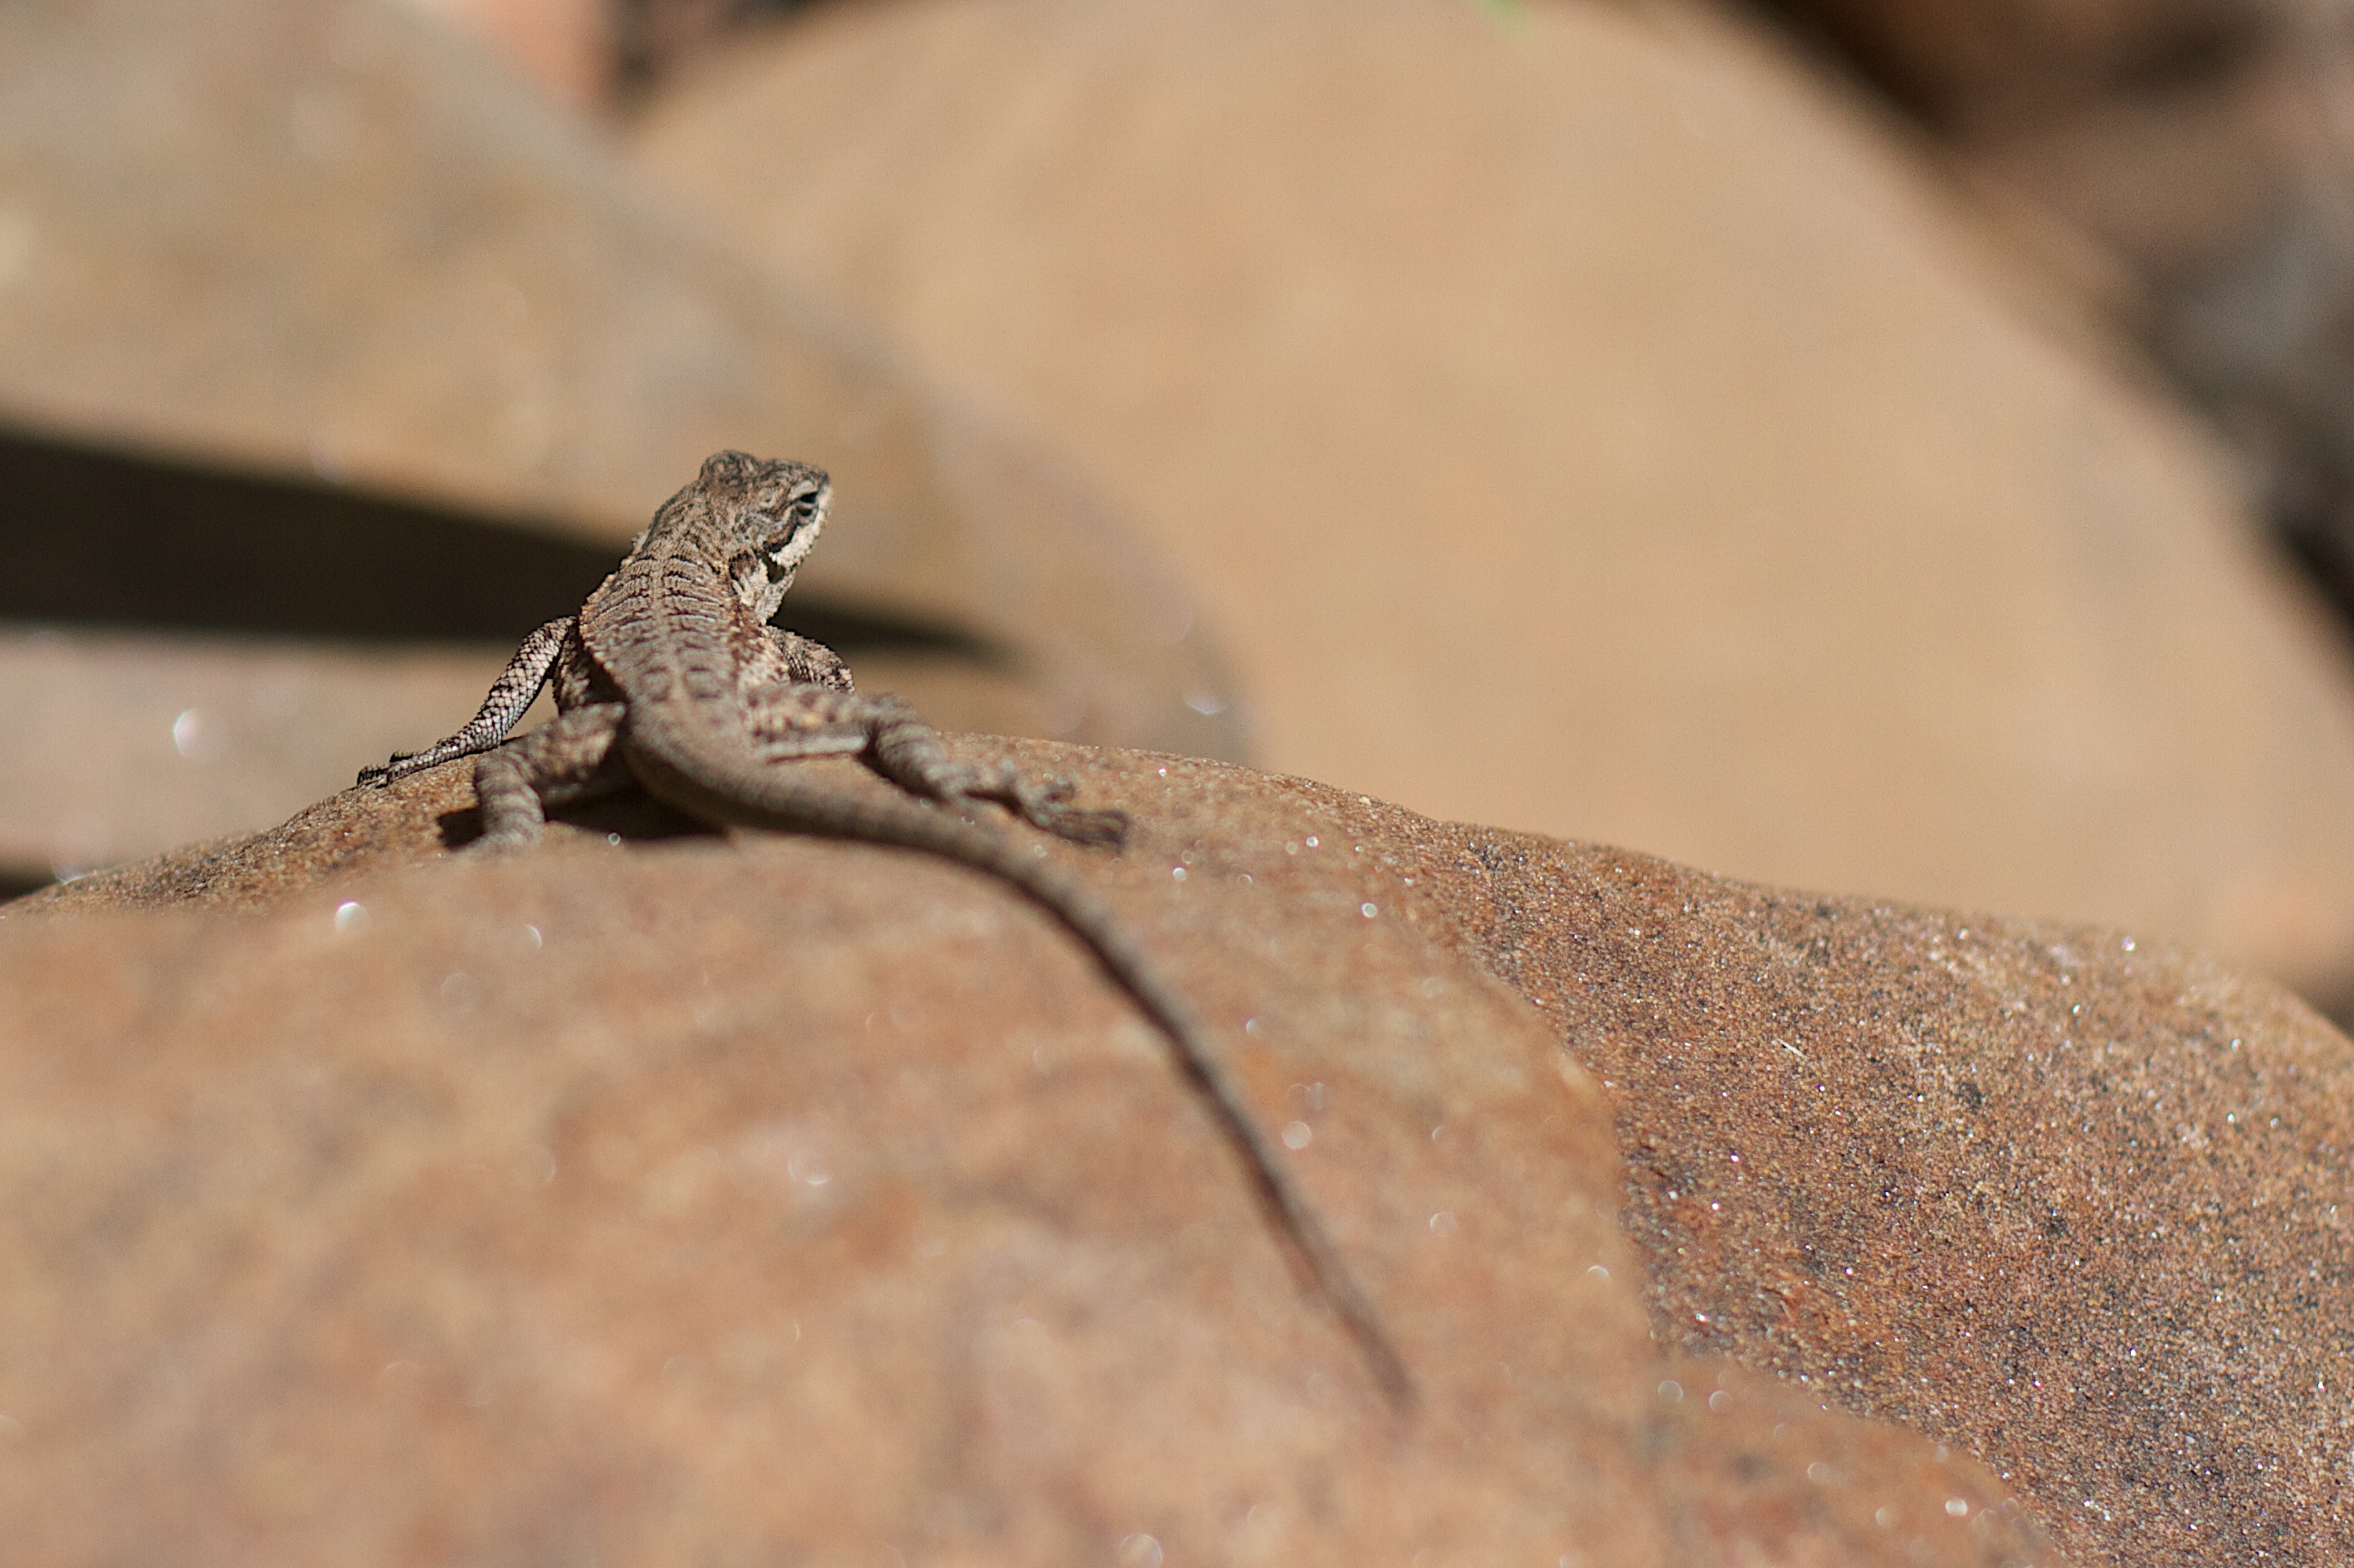
wildlife, reptile, fauna, lizard, gecko, close up, vertebrate, macro photography, agamidae, scaled reptile